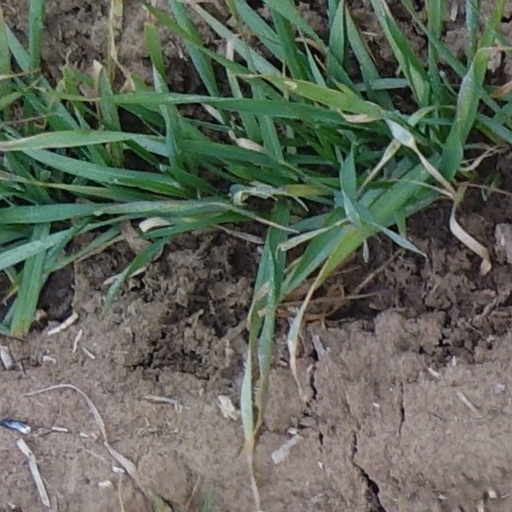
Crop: wheat